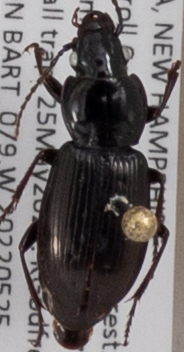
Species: Pterostichus pensylvanicus
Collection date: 2022-05-25
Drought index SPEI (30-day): -0.8
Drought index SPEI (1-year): -0.54
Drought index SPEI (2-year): -1.45